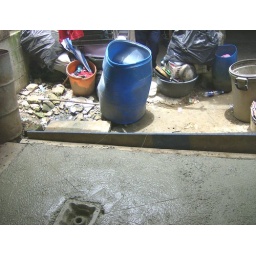
New kitchen floor and drain in renovation #2